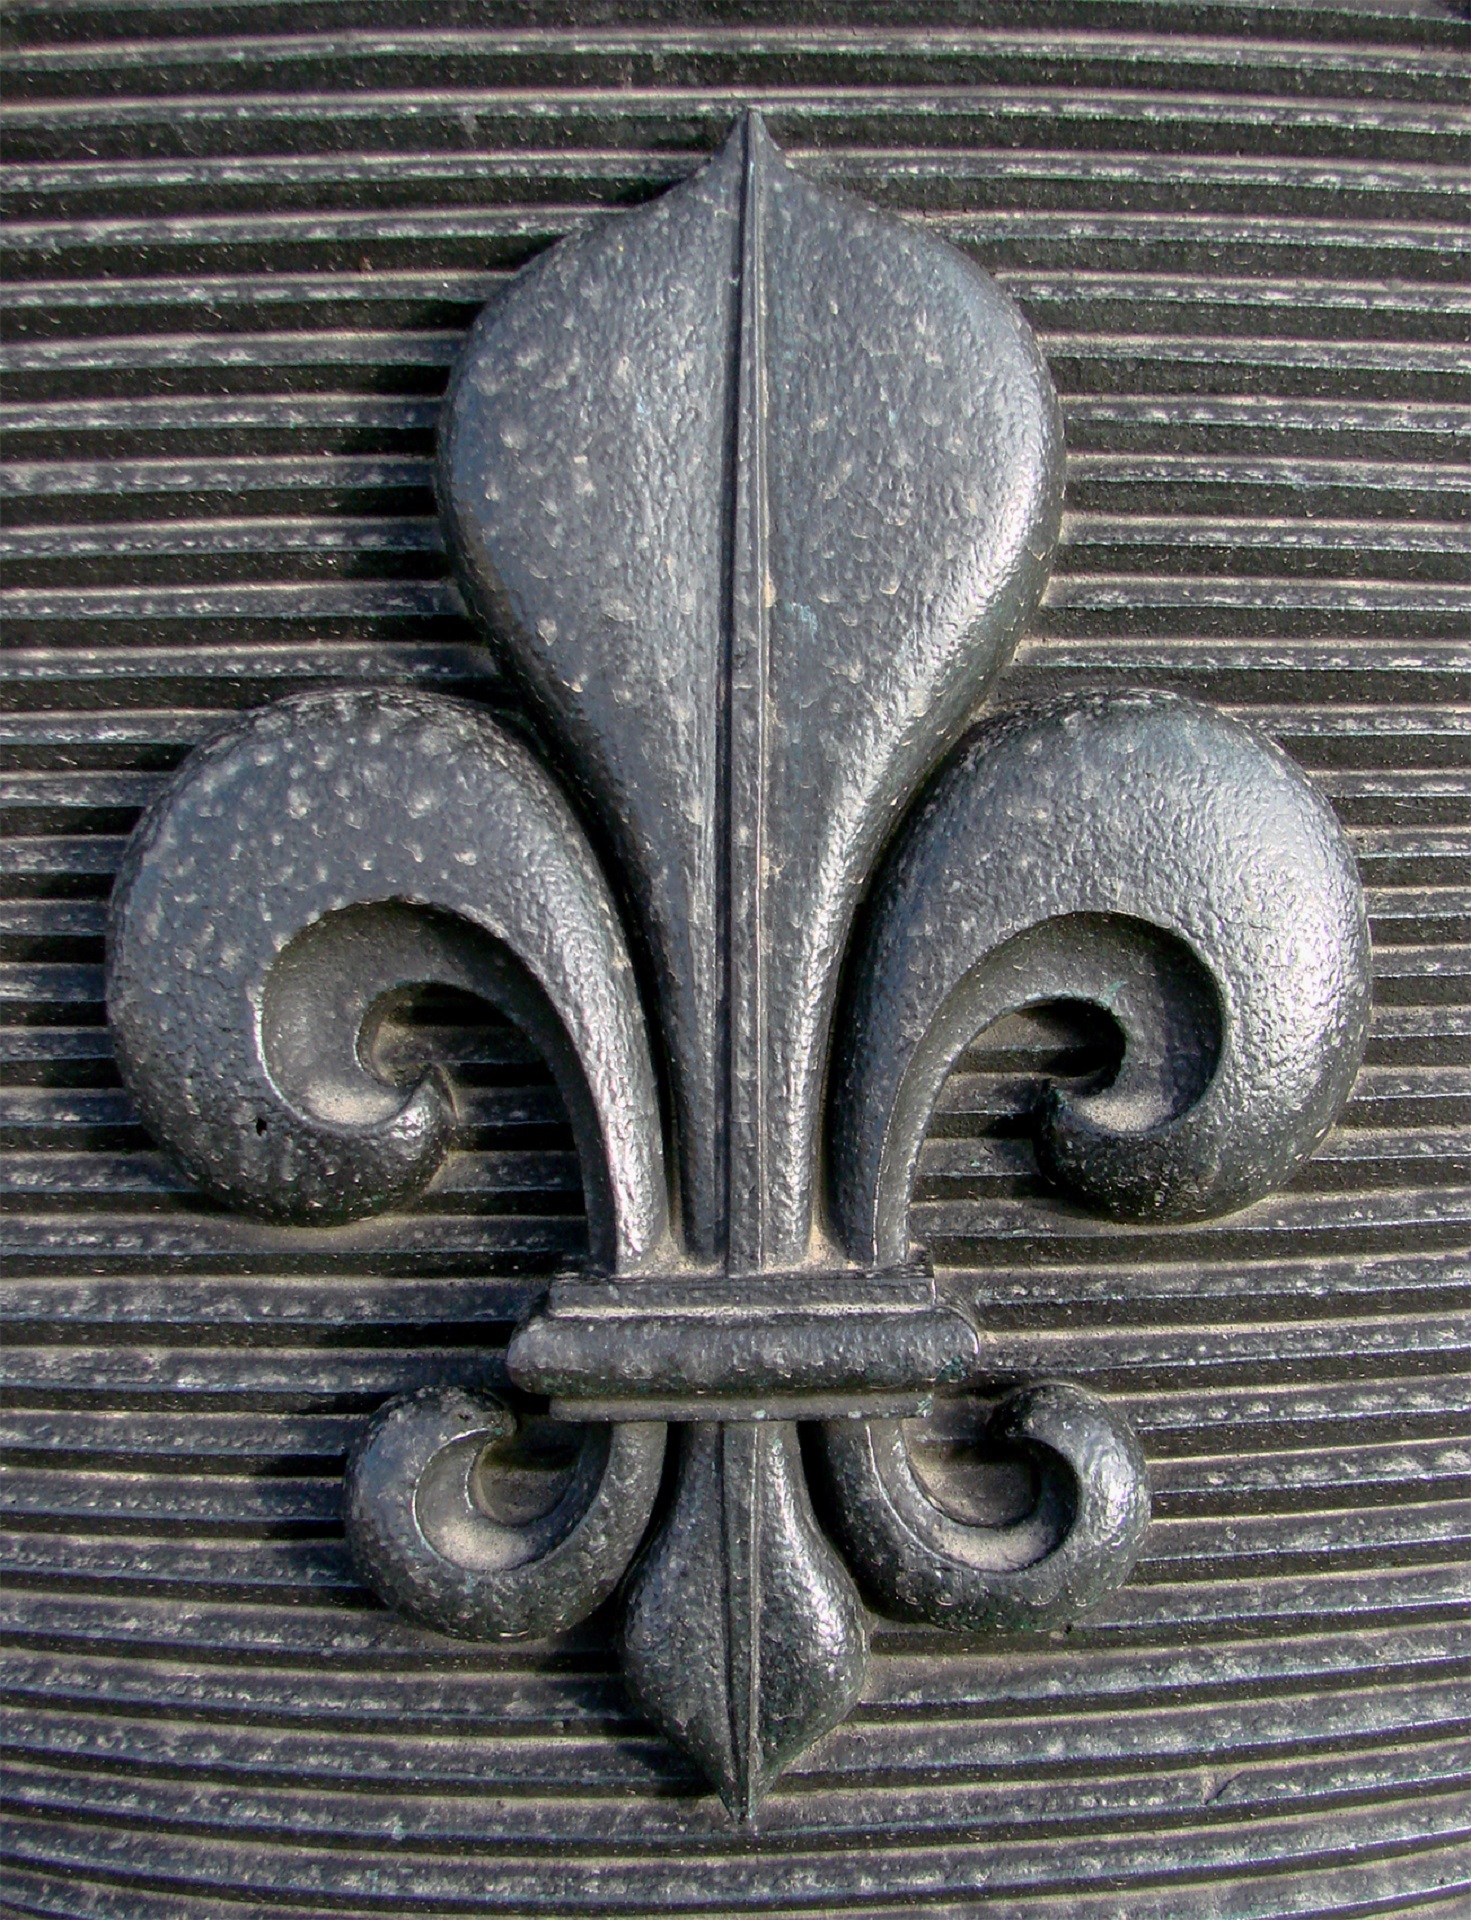
wood, texture, flower, number, decoration, symbol, metal, sculpture, art, french, design, iron, royal, carving, lily, icon, lys, relief, stone carving, door knocker, fleur de lis, heraldry